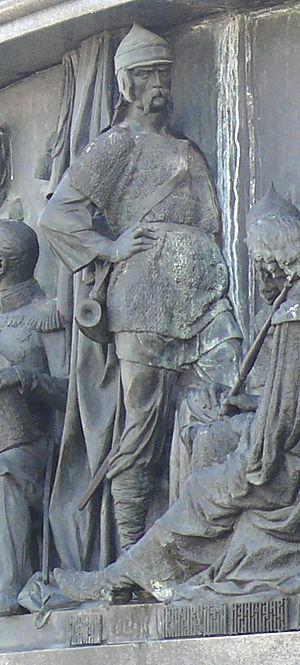
Sviatoslav Igorevitch, dit Sviatoslav le Brave, est un grand-duc de la Rus' de Kiev, de la dynastie des Riourikides, né en 942 et mort en mars 972 sur l'île de Khortytsia sur le Dniepr et qui régna de 962 à 972.